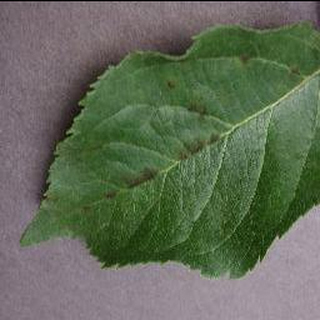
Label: apple_apple_scab